Władysław Sikorski's death controversy

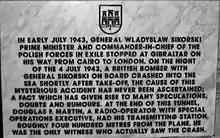
Memorial plaque dedicated to Sikorski located at the end of the Great Siege Tunnels in Gibraltar. The plaque notes that "the cause of this mysterious accident has never been ascertained; a fact which has given rise to many speculations, doubts and rumours."

A British Court of Inquiry convened on 7 July that year investigated the crash of Sikorski's Liberator II serial "AL 523", but was unable to determine the cause, finding only that it was an accident and "due to jamming of elevator controls", noting that "it has not been possible to determine how the jamming occurred but it has been established that there was no sabotage." The Polish government refused to endorse the report, due to the contradiction about the cause not being determined but sabotage being ruled out, and pursued its own investigation, which suggested that the cause of the accident cannot be easily determined. The political context of the event, coupled with a variety of circumstances, immediately gave rise to much speculation that Sikorski's death had been no accident, and may have been the direct result of a German, Soviet, British, or even Polish conspiracy.